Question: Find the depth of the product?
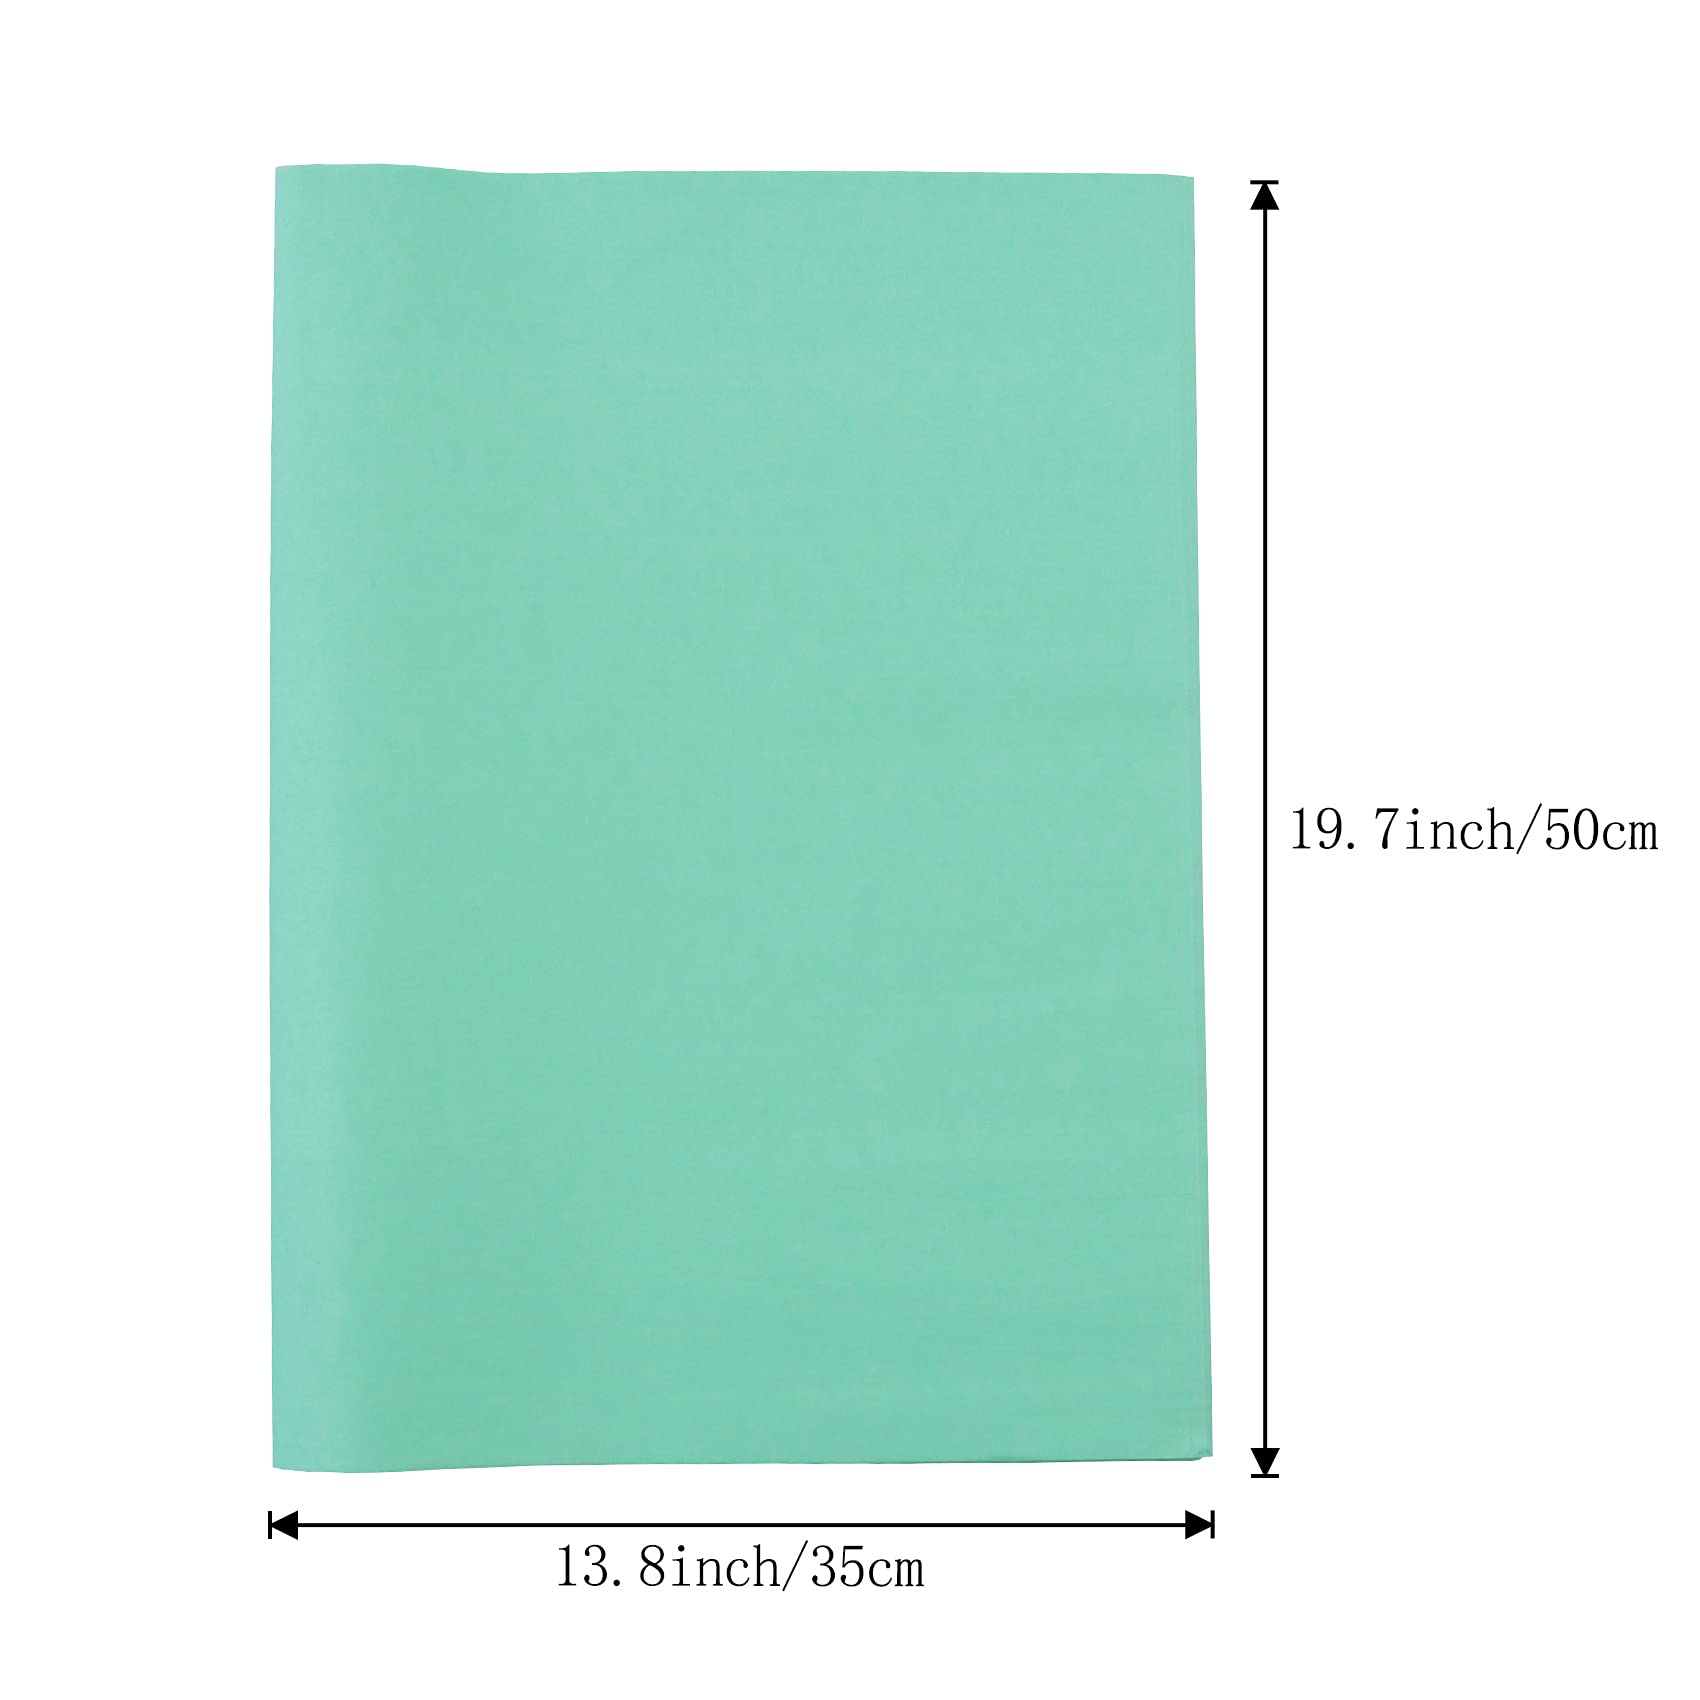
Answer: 50.0 centimetre